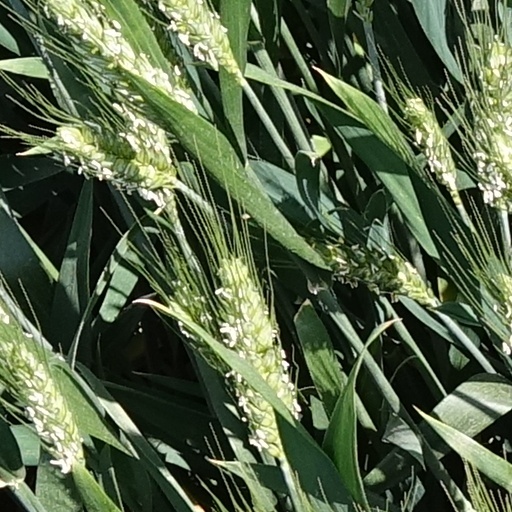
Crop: wheat